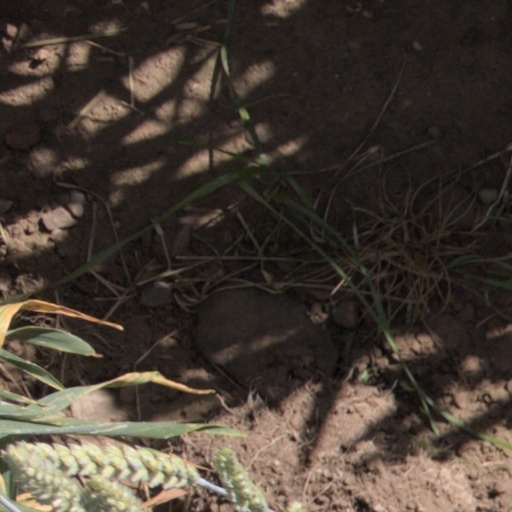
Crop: wheat